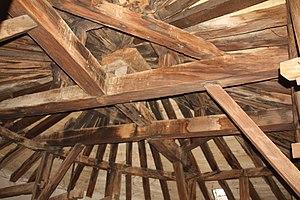
Charpente du système de hourds de la Tour Nord du Château des Tours à Anse. This image was uploaded as part of Wiki Loves Monuments 2013. Afrikaans
Le château des Tours est un ancien château fort des archevêques de Lyon, du 1ᵉʳ quart du XIIIᵉ siècle qui se dresse sur la commune d'Anse dans le département du Rhône en région Rhône-Alpes.